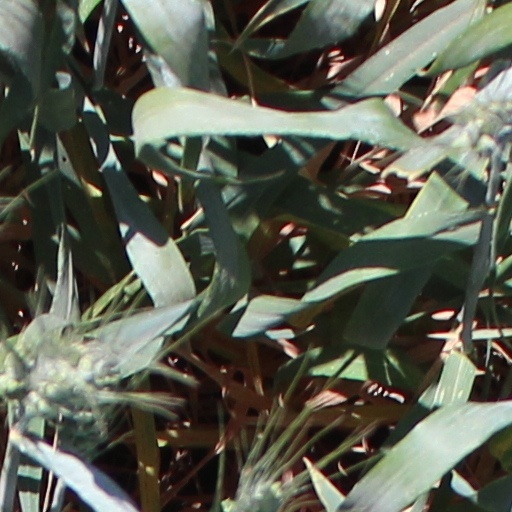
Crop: wheat